Yirrkala

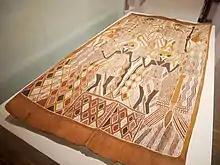
A bark painting collected at Yirrkala

Yirrkala is a small community in East Arnhem Region, Northern Territory, Australia, southeast of the large mining town of Nhulunbuy, on the Gove Peninsula in Arnhem Land.